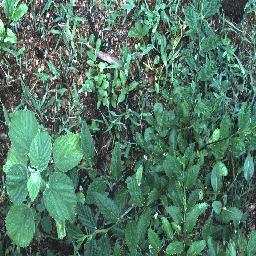
Label: negative